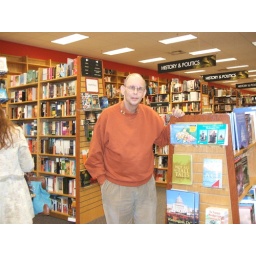
Marty at book shelf in Borders Book Store, Urbana Pike ,Frederick, MD Sat., 1-5-08